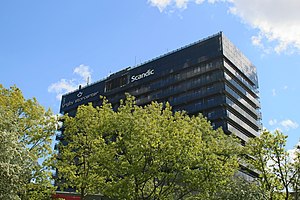
Kongens Lyngby / Kultur
Lyngby Storcenter med Scandic Hotel.
Lyngby Storcenter med Hotel Scandic Eremitage.
Kongens Lyngby er en nordlig bydel i Storkøbenhavn i Lyngby-Taarbæk Kommune i Region Hovedstaden. I Lyngby-Taarbæk kommune, hvor Kongens Lyngby ligger, bor 55.903 indbyggere.